Randy Vulakovich

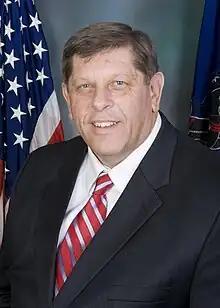

Randy Vulakovich (born 1950) is an American politician who served as a member of the Pennsylvania State Senate for the 38th district from January 6, 2015, to January 1, 2019. He previously served in the 40th legislative district. He was elected in a special election on August 7, 2012. Vulakovich was reelected to a full term in 2014 in the newly established 38th district. In May 2018, he lost re-nomination to that seat in the Republican primary to Ross commissioner Jeremy Shaffer.